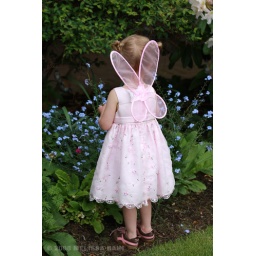
Cute young girl in pink dress with fairy wings standing in flower garden picking flowers.